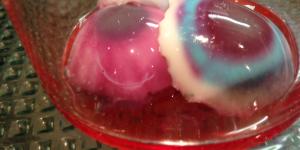
ojos de gelatina